Kronan (ship)

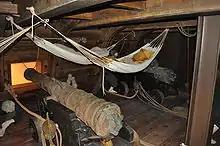
A full-scale mockup of a section of one of the gundecks of "Kronan" as part of the exhibition at Kalmar County Museum

Several types of ammunition were available, each for different uses: round shot (cannonballs) against ship hulls, chain shot against masts and rigging, and canister shot (wooden cylinders filled with metal balls or fragments), which had a devastating effect on tightly packed groups of men. For boarding actions "Kronan" was equipped with 130 muskets and 80 matchlock or flintlock pistols. For close combat there were 250 pikes, 200 boarding axes and 180 swords. During the excavations, large-caliber firearms were found – "hakebössor", similar to blunderbusses; they were equipped with a small catch underneath the barrel which allowed them to be hooked over a railing to allow it to absorb the recoil of the charges. One "hakebössa" was still loaded with a small canister containing 20 lead balls that would have been used to clear enemy decks before boarding.